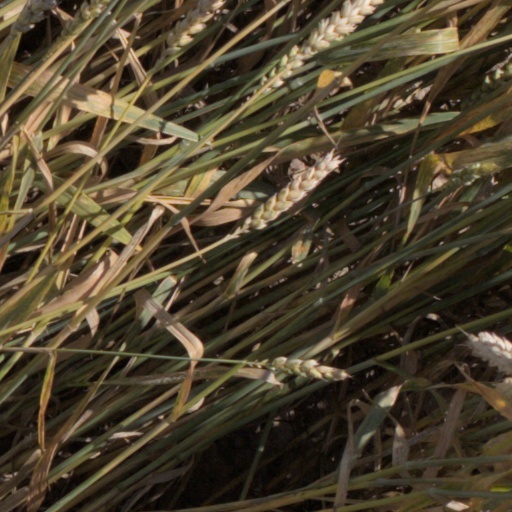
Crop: wheat